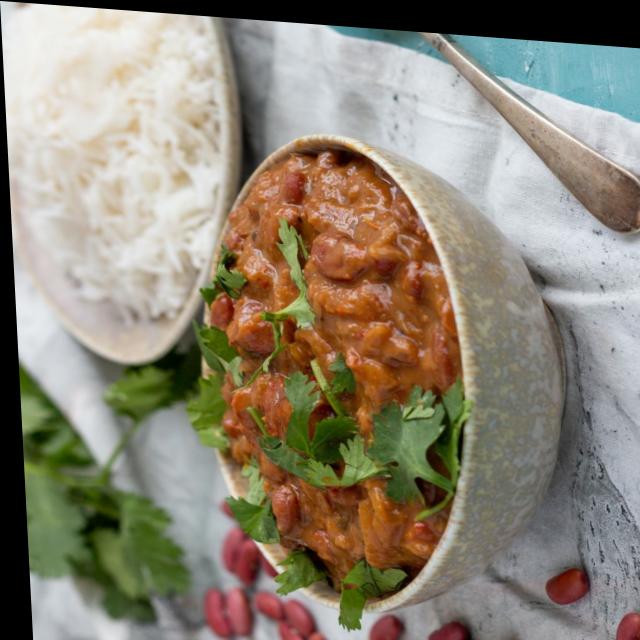
Dish: rajma_curry